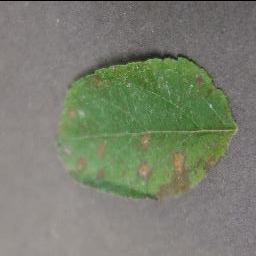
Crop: apple
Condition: cedar_rust